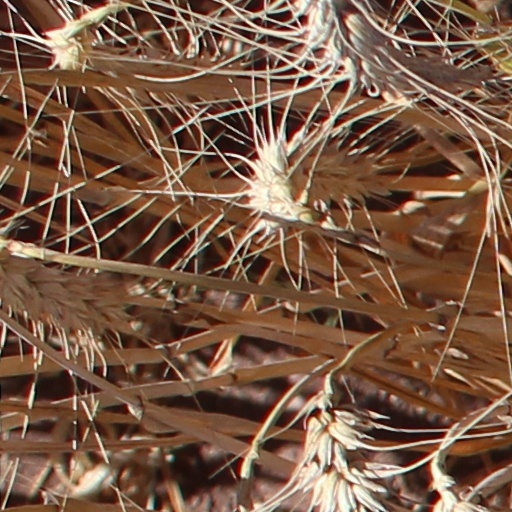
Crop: wheat